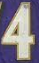
Number: 4